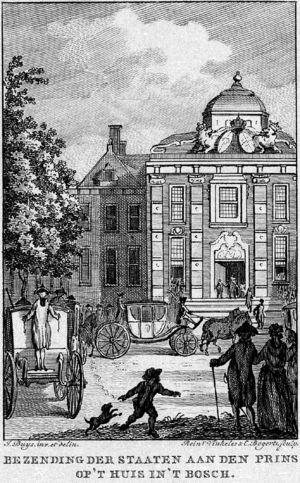
Arrivée de la délégation des États généraux des Pays-Bas à Prince William V, palais Huis ten Bosch, 10 Juillet 1788.